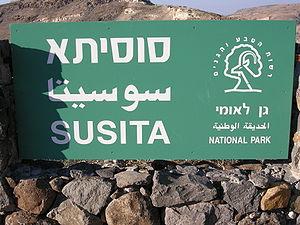
La Direction de la Nature et des Parcs d'Israël est un organisme gouvernemental qui gère les réserves naturelles et les parcs nationaux. Fondée en avril 1998, elle résulte de la fusion de deux entités qui géraient séparément, depuis 1964, les réserves naturelles d'une part et les parcs nationaux d'autre part. Elle dépend du ministère de la Protection de l'Environnement.
Hippos est un site archéologique important faisant partie de la Décapole, situé sur une colline, à 2 km à l'est du lac de Tibériade. Le site est proche du kibboutz Ein Gev et de l'emplacement du village arabe détruit d'An-Nuqayb dans la « zone démilitarisée » en 1949.